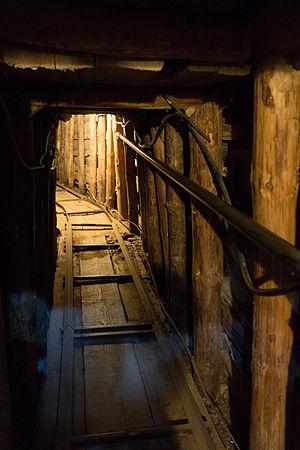
Tunnel de Sarajevo. Galerie.
Le tunnel de Sarajevo est un tunnel creusé sous l'aéroport de Sarajevo pendant le siège de la ville, alors que cette dernière était isolée des territoires contrôlés par l'armée bosnienne et les Nations unies. Le tunnel reliait les quartiers de Dobrinja et de Butmir et permit d'apporter des vivres, du matériel de guerre et de l'aide humanitaire vers la ville tout en évacuant malades et blessés vers l'extérieur.